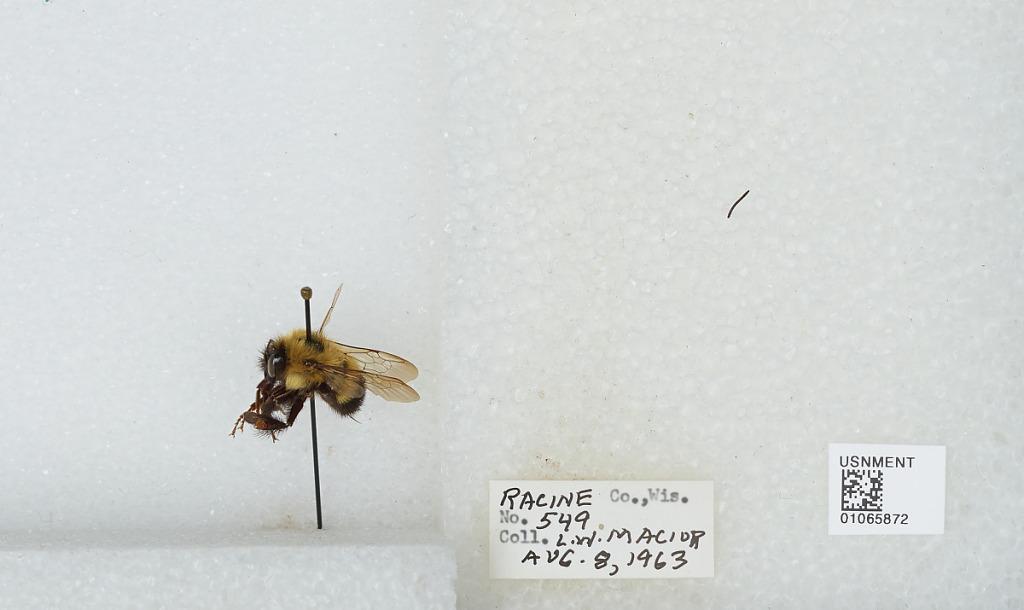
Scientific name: Bombus (Bombus) affinis Cresson
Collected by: L. Macior
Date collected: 1963-8-8
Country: United States
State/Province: Wisconsin
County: Racine
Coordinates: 42.78, -87.76